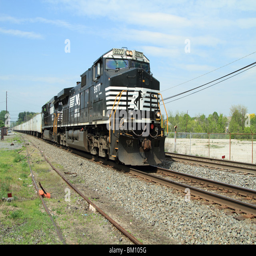
an eastbound freight passes through a small town behind locomotives